John Jones-Govan King home

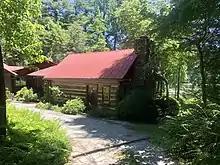
John Jones-Govan King House after relocation to Highland Lake in Flat Rock, NC

In its original location, the cabin was sturdy dwelling supported by logs of tulip trees and shingles of pine. A chimney of stone emerged from the center of its roof. It was built by John Jones (1815–1864) around 1835. John was a grandson of early settlers John Jones Sr. (1764–1860) and Mary Jane Hicks Jones (1767–1857). The younger Jones married Elizabeth Hamilton (1814–1894). Govan Thompson King (1879–1955) and Arminta Ellen Elizabeth Case King (1877–1960), farmers at Upward, were last to reside in the home.